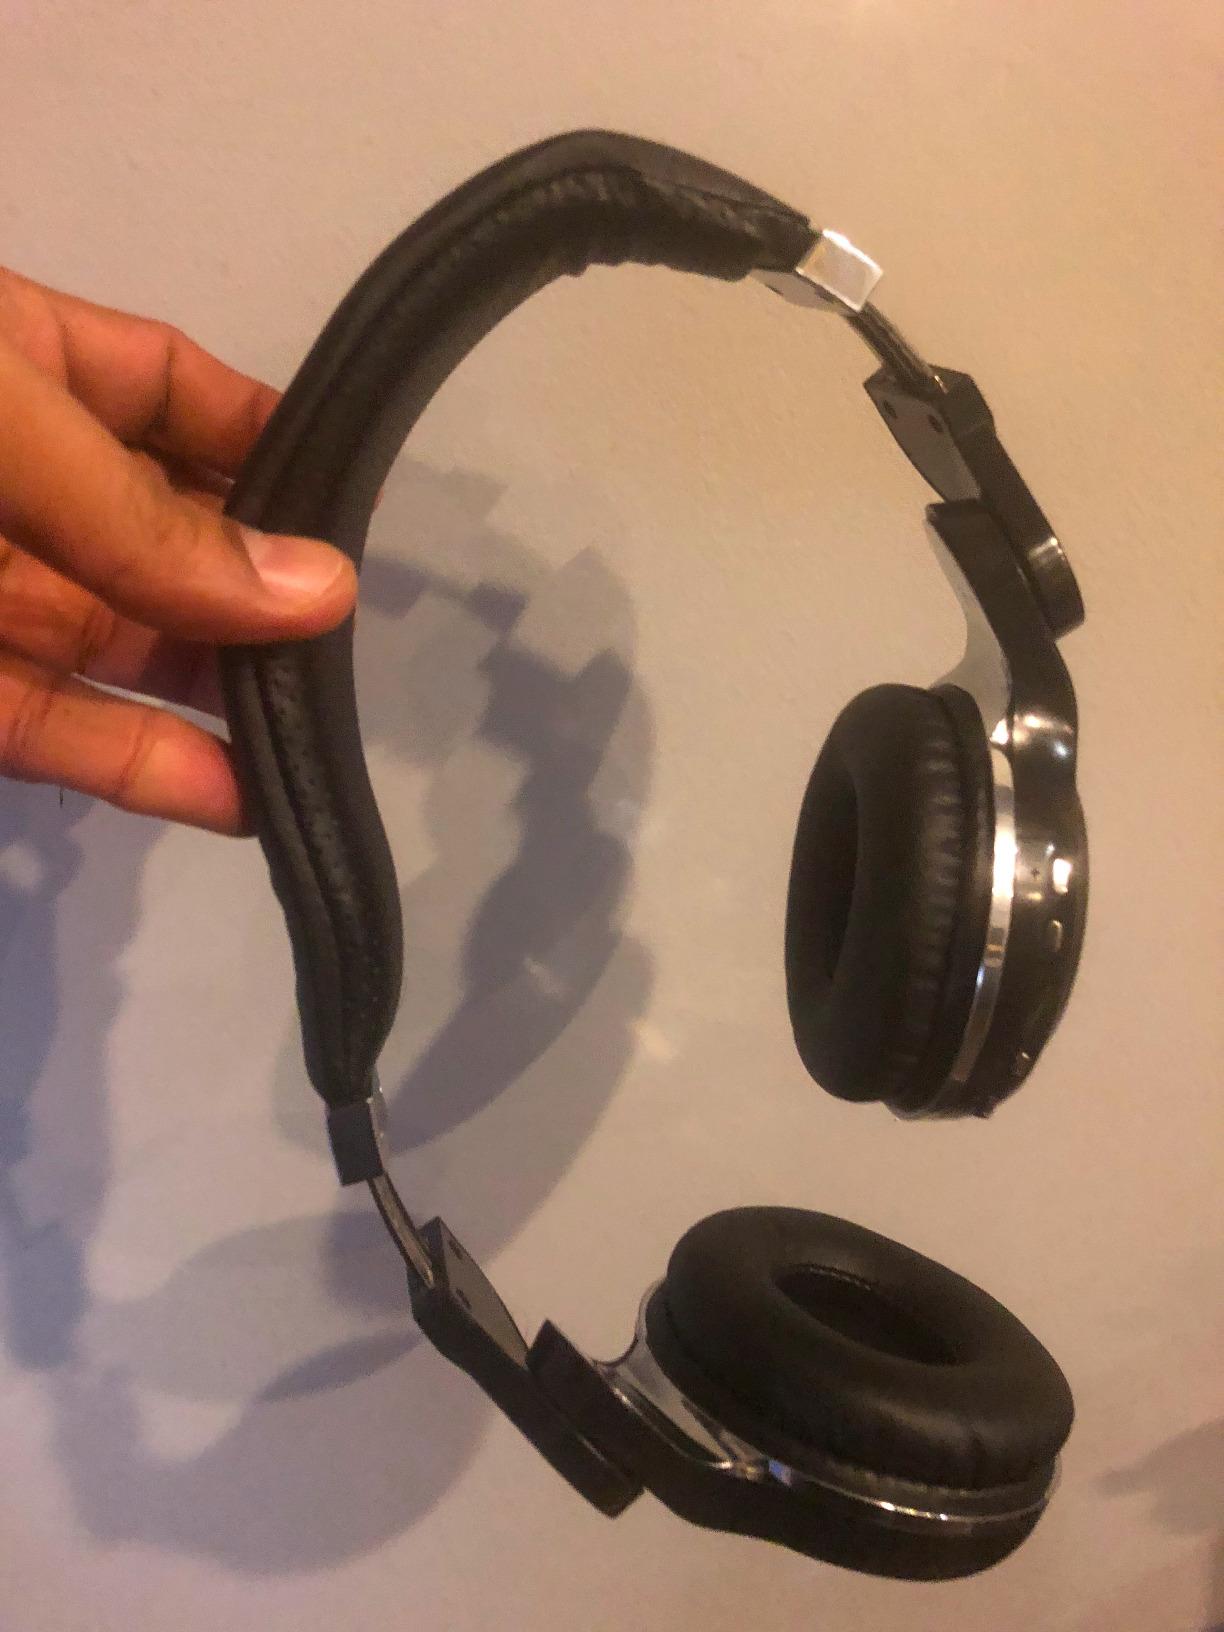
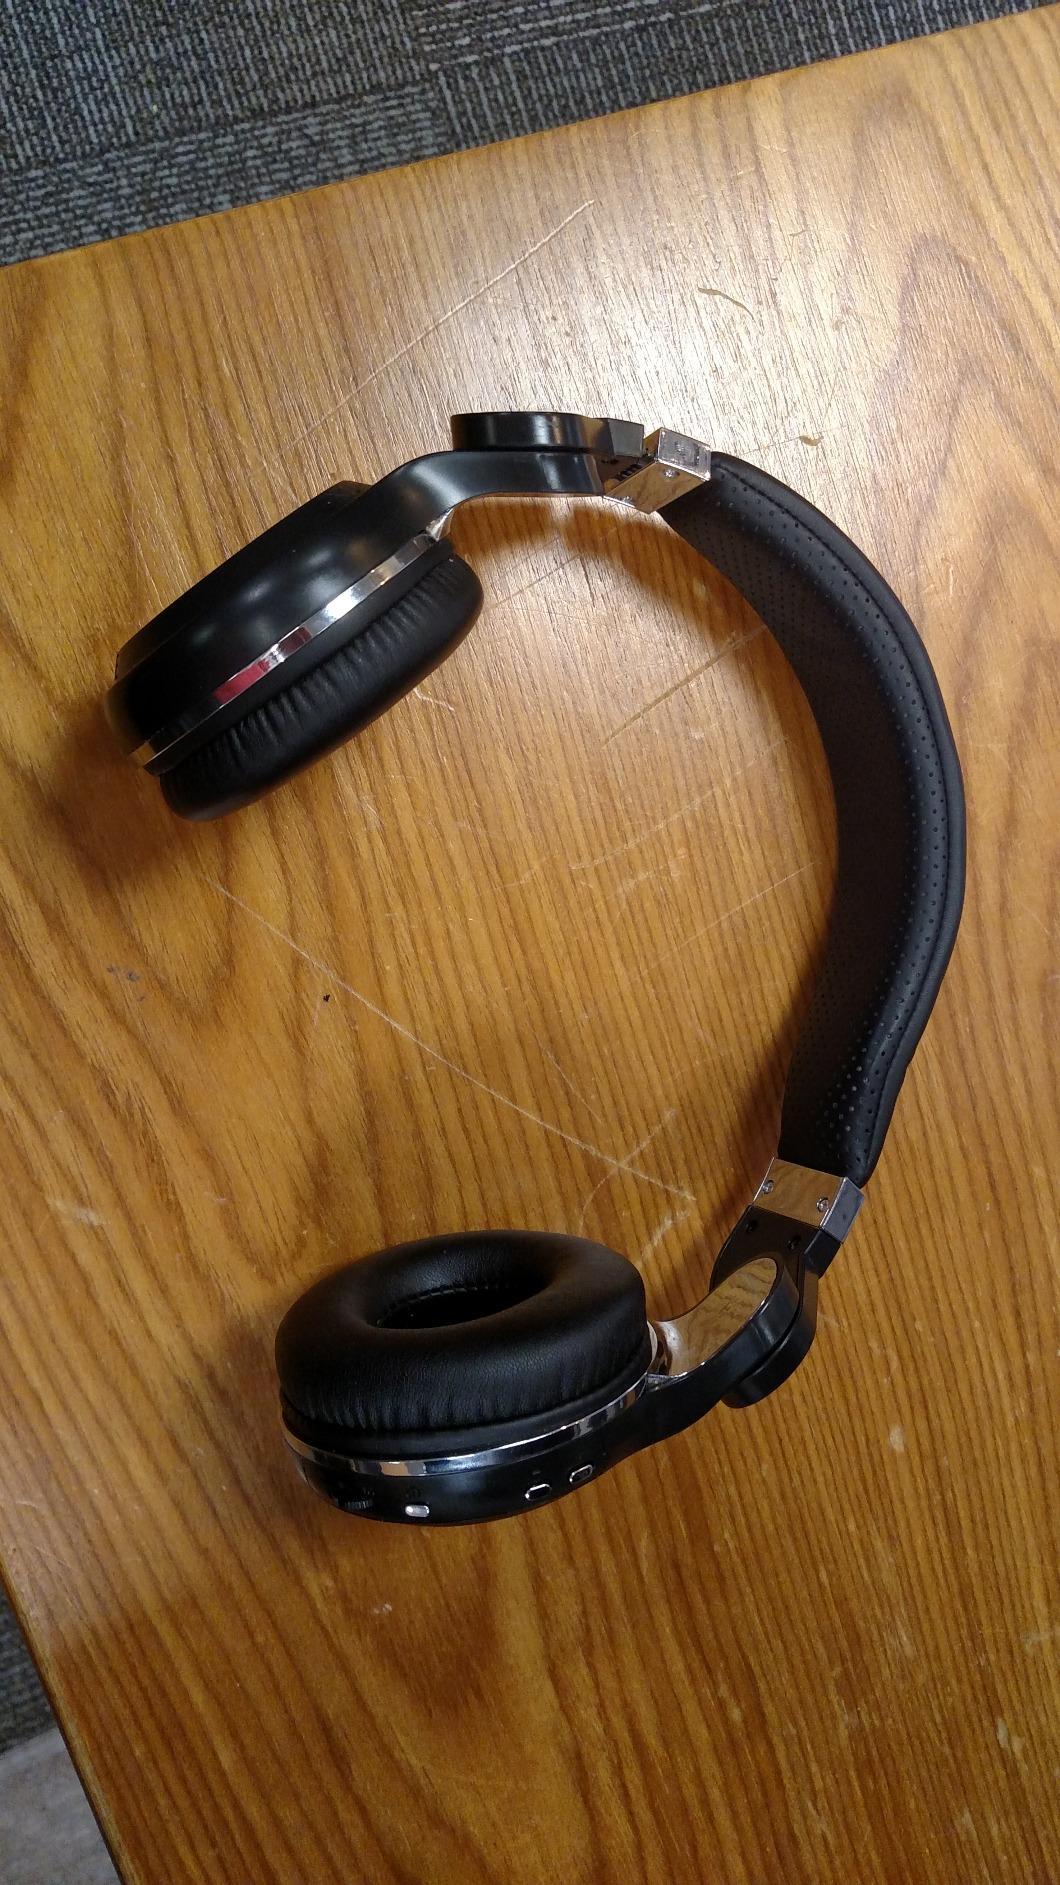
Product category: headphones
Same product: no